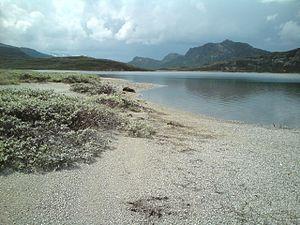
Bygdin est un lac norvégien, situé dans le massif de montagne du Jotunheimen. Il se trouve sur la kommune de Vang, dans le fylke d'Oppland, dans le landsdel d'Østlandet.